Liouguei Bus Station

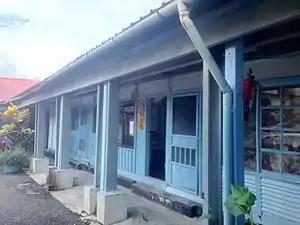

The Liouguei Bus Station is a bus station in Liouguei Borough, Liouguei District, Kaohsiung, Taiwan.